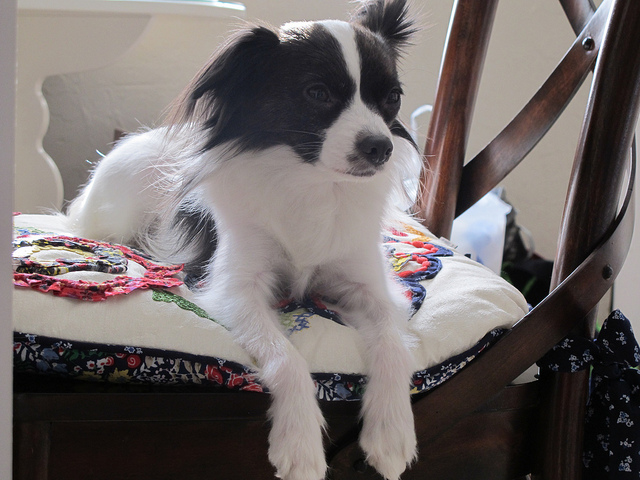
user: Given an image and a question. Answer the question in a short answer. Question: What is this animal called when it is young? Short Answer:
assistant: puppy